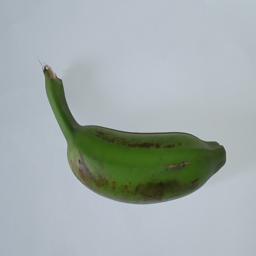
Ripeness: Green